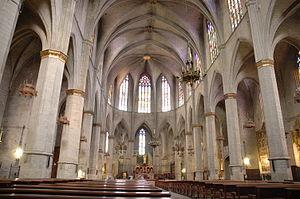
Vue de la nef centrale de la cathédrale de la Sau de Manresa
La collégiale basilique de Sainte-Maríe est l'église gothique la plus importante de Manresa. Elle est aussi appelée la Seu.